Keith Brown (baseball)

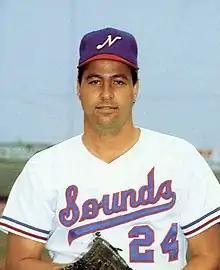
Brown in 1988

Keith Edward Brown (born February 14, 1964) is a retired Major League Baseball (MLB) pitcher. He played during four seasons in MLB for the Cincinnati Reds. He was drafted by the Reds in the 21st round of the 1986 amateur draft. Brown played his first professional season with their Rookie league teams (the Gulf Coast Reds and Billings Mustangs) and their Double-A Vermont Reds in 1986. He played his final season with the Florida Marlins' Triple-A affiliate, the Charlotte Knights, in 1995.